Kumatanchi

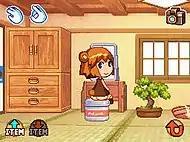
The game protagonist, a female andthropromorphic bear, looks at the player in her furnished living room.

"Kumatanchi" is a life simulation video game, set in a zoo housing moe anthropomorphic young girls; the player assumes the role of a caretaker at a zoo, tasked with looking after a new arrival, the bear girl Kuma-tan. The interactions with Kuma-tan influence her mood and performance during public shows in the zoo. The game takes place over two weeks in real-time, during which time the player must raise Kuma-tan's standing in the zoo by interacting with her as much as possible. The player interacts with her in her home, which can be outfitted with furniture and activities. At set points in the game, Kuma-tan receives visits from other zoo inhabitants, which further reflect on Kuma-tan's progress.